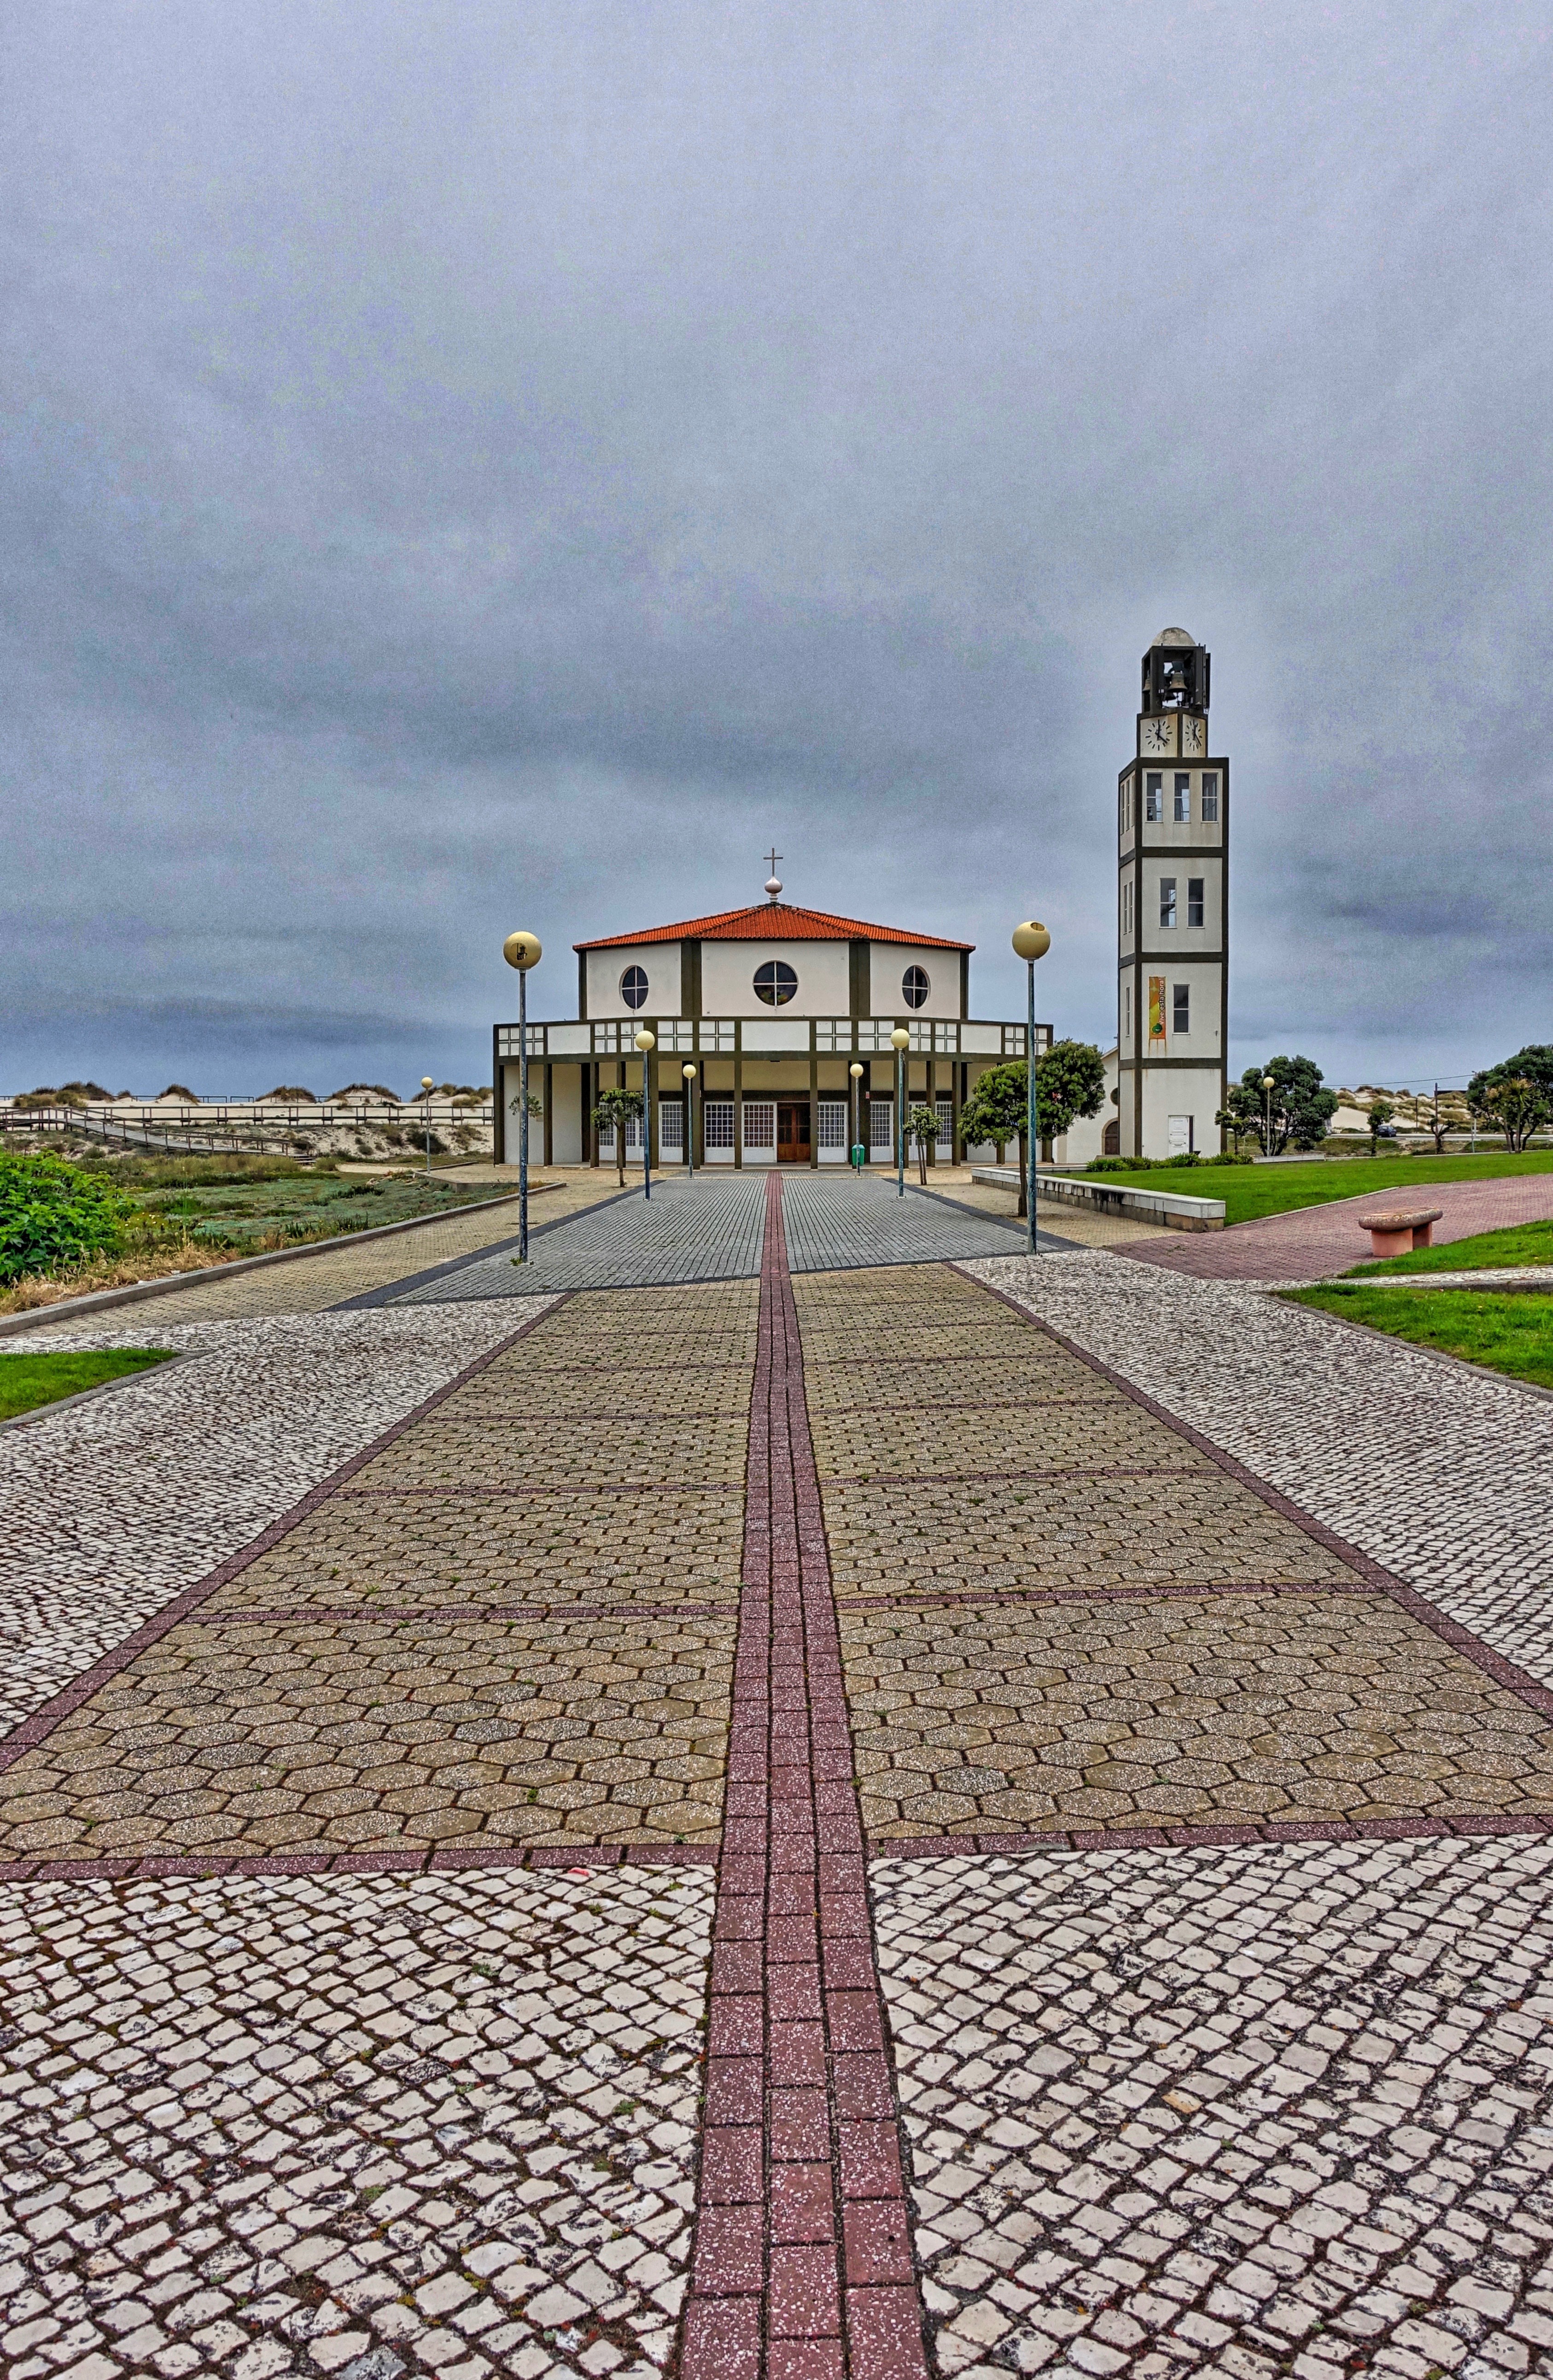
sea, coast, architecture, boardwalk, track, round, walkway, transport, construction, tower, church, waterway, design, picturesque, style, costa nova, characterful